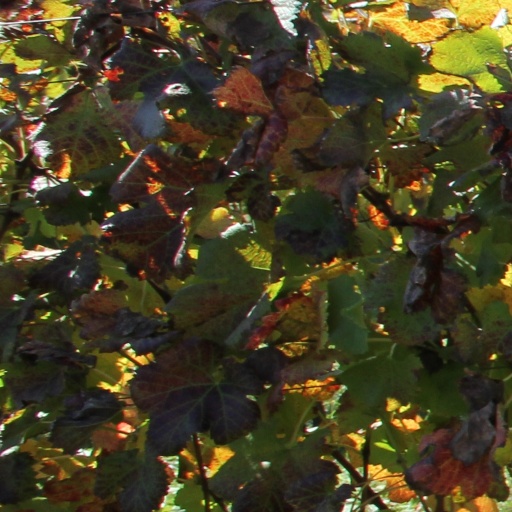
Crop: grape